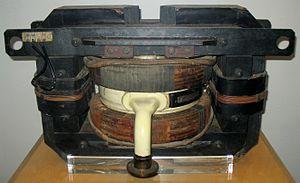
Le bêtatron est un cyclotron pour accélérer les électrons inventé par Rolf Widerøe en 1928, développé par Max Steenbeck en 1935 puis par Donald Kerst à l'université d'Illinois à Urbana en 1940. On utilise aujourd'hui le synchrotron pour ce rôle.